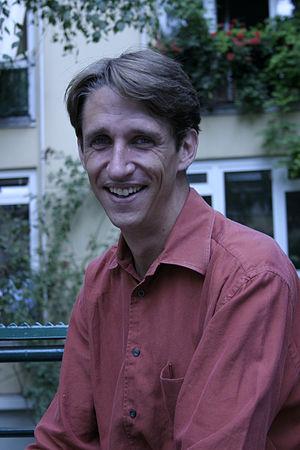
Ross Mayfield de Socialtext à Wikimania à Francfort, Allemagne.
Ross Mayfield est le cofondateur et ouvrier de Socialtext, basée à Palo Alto en Californie. Il est également conférencier.